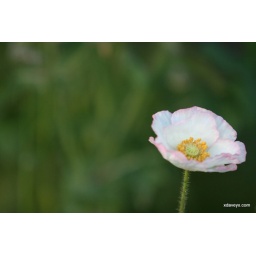
White flower against green grass